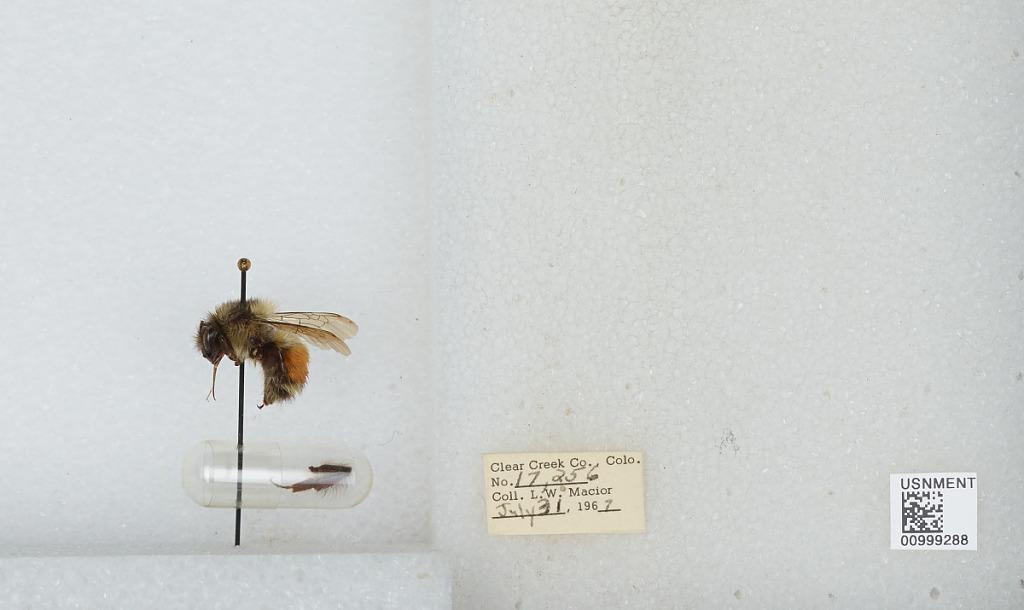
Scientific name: Bombus (Pyrobombus) melanopygus Nylander
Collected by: L. Macior
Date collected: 1967-7-31
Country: United States
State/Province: Colorado
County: Clear Creek
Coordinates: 39.6958, -105.725